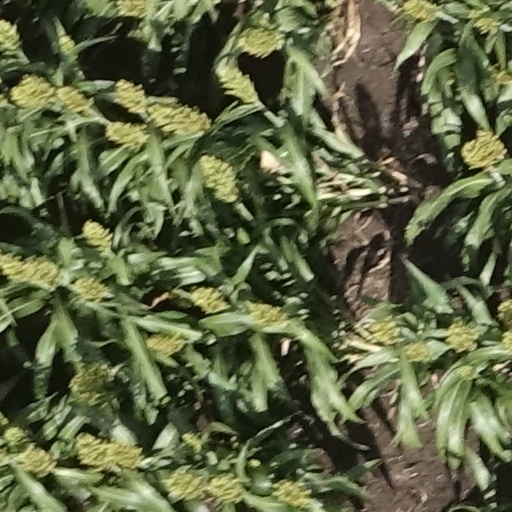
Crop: sorghum